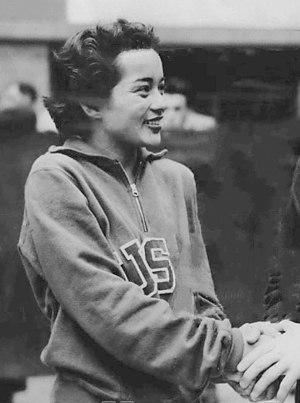
Victoria Manalo Draves, née le 31 décembre 1924 à San Francisco et décédée le 11 avril 2010 à Palm Springs, est une plongeuse américaine. Son père est philipin. Draves remporte aux Jeux olympiques de 1948 deux médailles d'or, l'une sur le tremplin 3 mètres et l'autre sur la plateforme de 10 mètres. Elle est la première femme à remporter deux médailles d'or aux Jeux olympiques.